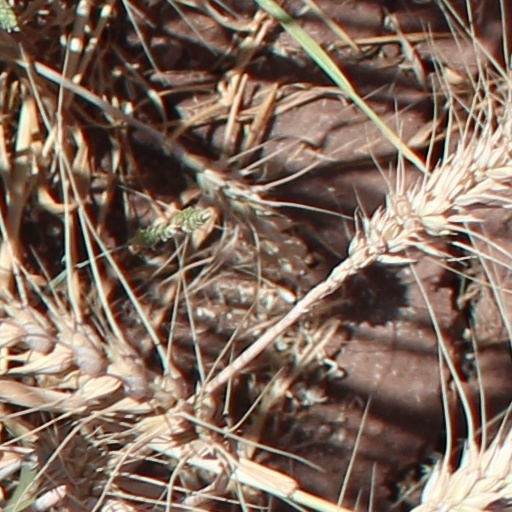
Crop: wheat